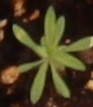
Label: Kochia